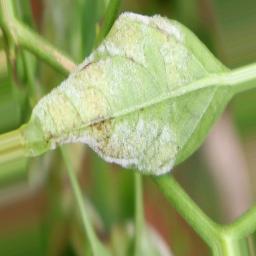
Label: powdery mildew